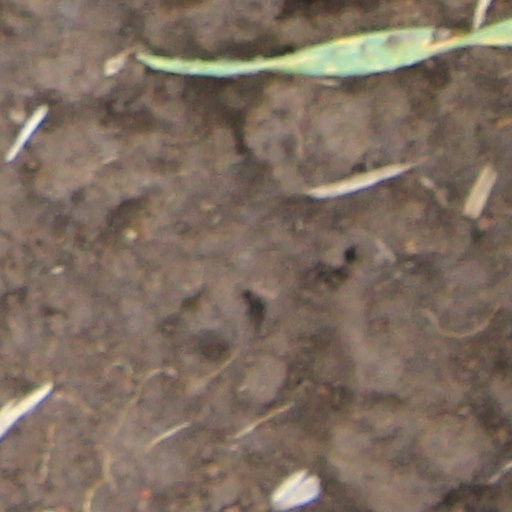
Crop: wheat